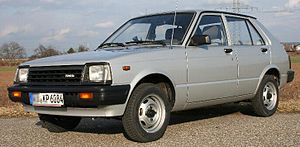
Toyota Starlet / Starlet P6 (1978−1984)
Toyota Starlet (1982−1984)
Toyota Starlet var en mellem 1973 og 1999 i flere generationer bygget minibil fra Toyota Motor.